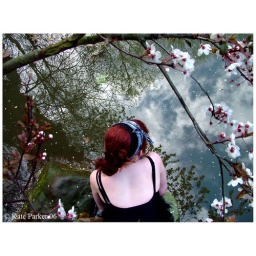
The clouds are a reflection in the water &lt;b&gt;not&lt;/b&gt; a manipulation =] Model: Amy